Mary Jane Kinnaird

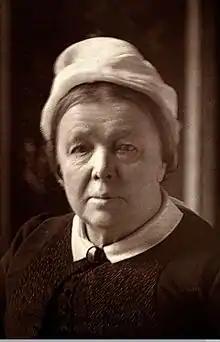
Lady Kinnaird

Mary Kinnaird or Mary Jane Kinnaird, Lady Kinnaird; Mary Jane Hoare (1816–1888) was an English philanthropist and co-founder of the Young Women's Christian Association. Kinnaird has one Women's College and a girls' High School in Pakistan and at least one school and hospital in India named after her.